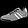
Label: Sneaker